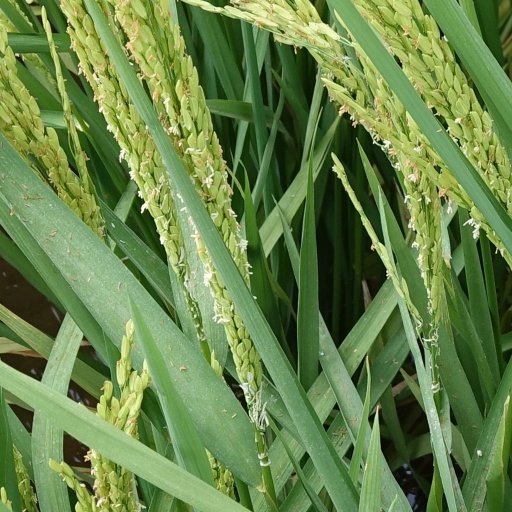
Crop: rice